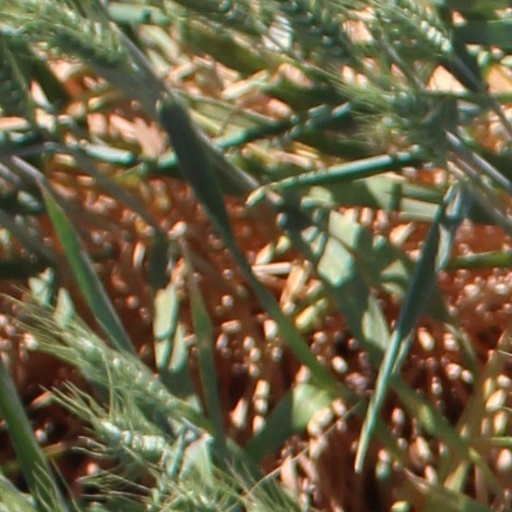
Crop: wheat